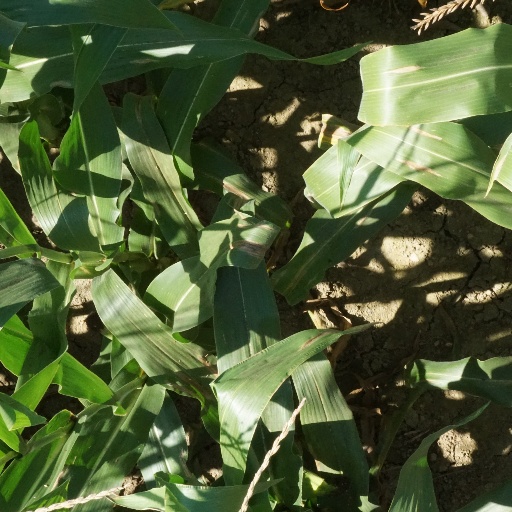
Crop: maize; corn